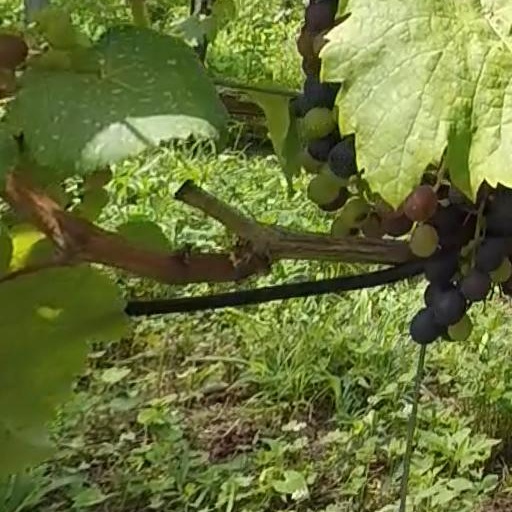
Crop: grape